T-cell acute lymphoblastic leukemia

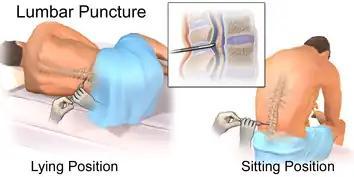

Genetic testing helps identify chromosomal abnormalities in patients. This can help diagnose the specific leukemia subtype by identifying genetic mutations helpful in classification and stratification.